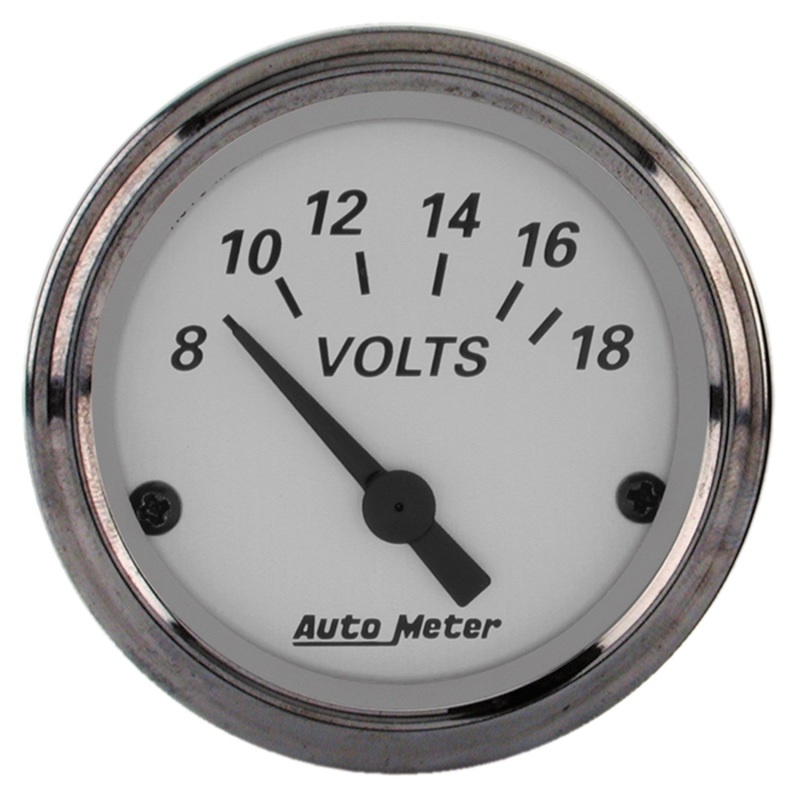
AutoMeter American Platinum 2-1/16in Electric 18V Voltmeter Gauge
Brand: AutoMeter
Keep tabs on the health and output of your vehicles electrical system safely and accurately. With a patented air core meter movement, this gauge operates with category defining accuracy anywhere from 8-18 volts on negative ground electrical systems. Installation is simple and it can keep you from being stranded on the side of the road.
Category: Vehicles & Parts > Vehicle Parts & Accessories > Vehicle Maintenance, Care & Decor > Vehicle Repair & Specialty Tools > Vehicle Battery Testers